Principality of Kod

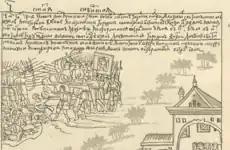
Cossacks fighting against Kod forces under Prince Alachev. Remezov Letopis, pager 48

In late 1583, the stamp of agreement between the Russian state and Kod was established; while Kod would receive the lands of the former Principality of Belgorje, Alach allowed the construction of an Orthodox church in the capital. The first to be baptized in Kod was Alach's wife, renamed to the Russian name of Anastasia, but the native Khanty were reluctant to receive the Christian faith. In 1584, the Kod principality waged war against Pelym and Kondia. In 1585, Alach temporarily switched alliances to the Sibir Khanate to defeat Yermak Timofeyevich, his former ally.